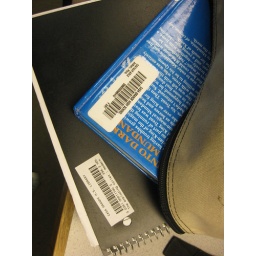
library book in a backpack -- love it! =)